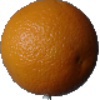
Label: orange